Liberei

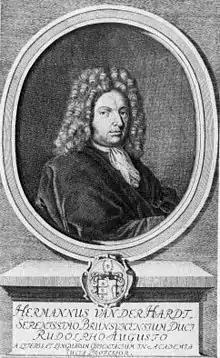
The scholar Hermann von der Hardt visited the Liberei several times around 1700 and lamented its deplorable condition.

Other scholars also used the library, such as the Protestant theologian Matthias Flacius around 1555, who also noticed that books were already missing from the collection. Hermann von der Hardt, professor at the University of Helmstedt and librarian at the university library there, visited the Liberei, called "Andreana" by him, several times to look for material for his work on the reform councils of Constance and Basel. In the preface to the 3rd part of the first volume of his "Magnum oecumenicum Constantiense concilium" Flacius describes in detail what he found in the Liberei. He was assisted by Heinrich Weiß, who had been pastor of St. Andreas since 1691 and had formerly been librarian to the Guelph Herzog Rudolf August of Brunswick-Wolfenbüttel. Hardt referred to what he found as "reliquiae," or "remains" of what had once constituted this library and established its fame. In a letter to the duke on 22 August 1695, he complained about the deplorable condition of the building and library holdings. On 13 September 1695 Hardt enquired of the duke: "How did it go with the Andreana in Brunswick, from which His Serene Highness still saved some good relics?" Hardt probably saw to it that between 1702 and 1706, most of the library's remaining holdings were transferred to the "Bibliotheca Rudolphea," Duke Rudolf August's private library, which in turn was absorbed into the library of the University of Helmstedt in 1702 and finally into the Herzog August Library in Wolfenbüttel. Another part went to the library of the University of Helmstedt and a smaller part of the Liberei stock probably passed directly into Hardt's own book collection. When the library of his nephew Anton Julius von der Hardt, also a professor in Helmstedt, was auctioned off in 1786, it contained quite a few works from the possession of Gerwin von Hameln.